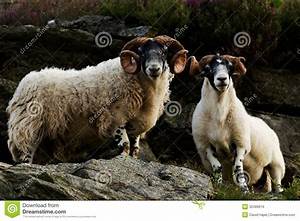
Label: sheep